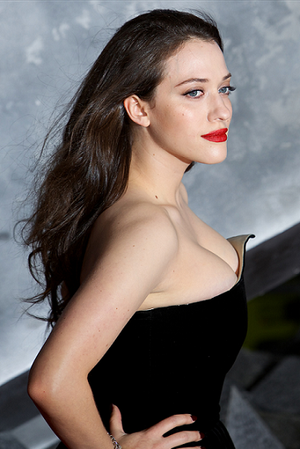
Thor : Le Monde des ténèbres ou Thor : Un monde obscur au Québec est un film de super-héros américain réalisé par Alan Taylor, sorti en 2013.
WandaVision est une mini-série en neuf épisodes produite par Marvel Studios et diffusée sur la plateforme de streaming Disney+. Elle fait partie de la phase IV de l'univers cinématographique Marvel. Elle est basée sur les personnages de Wanda Maximoff, alias la Sorcière rouge, ainsi que de Vision, tous deux issus des comics Marvel.
Kat Dennings, de son vrai nom Katherine Litwack est une actrice américaine, née le 13 juin 1986 à Philadelphie, en Pennsylvanie. Elle est connue pour son rôle de Max Black dans la série télévisée 2 Broke Girls.